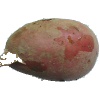
Label: red_potato